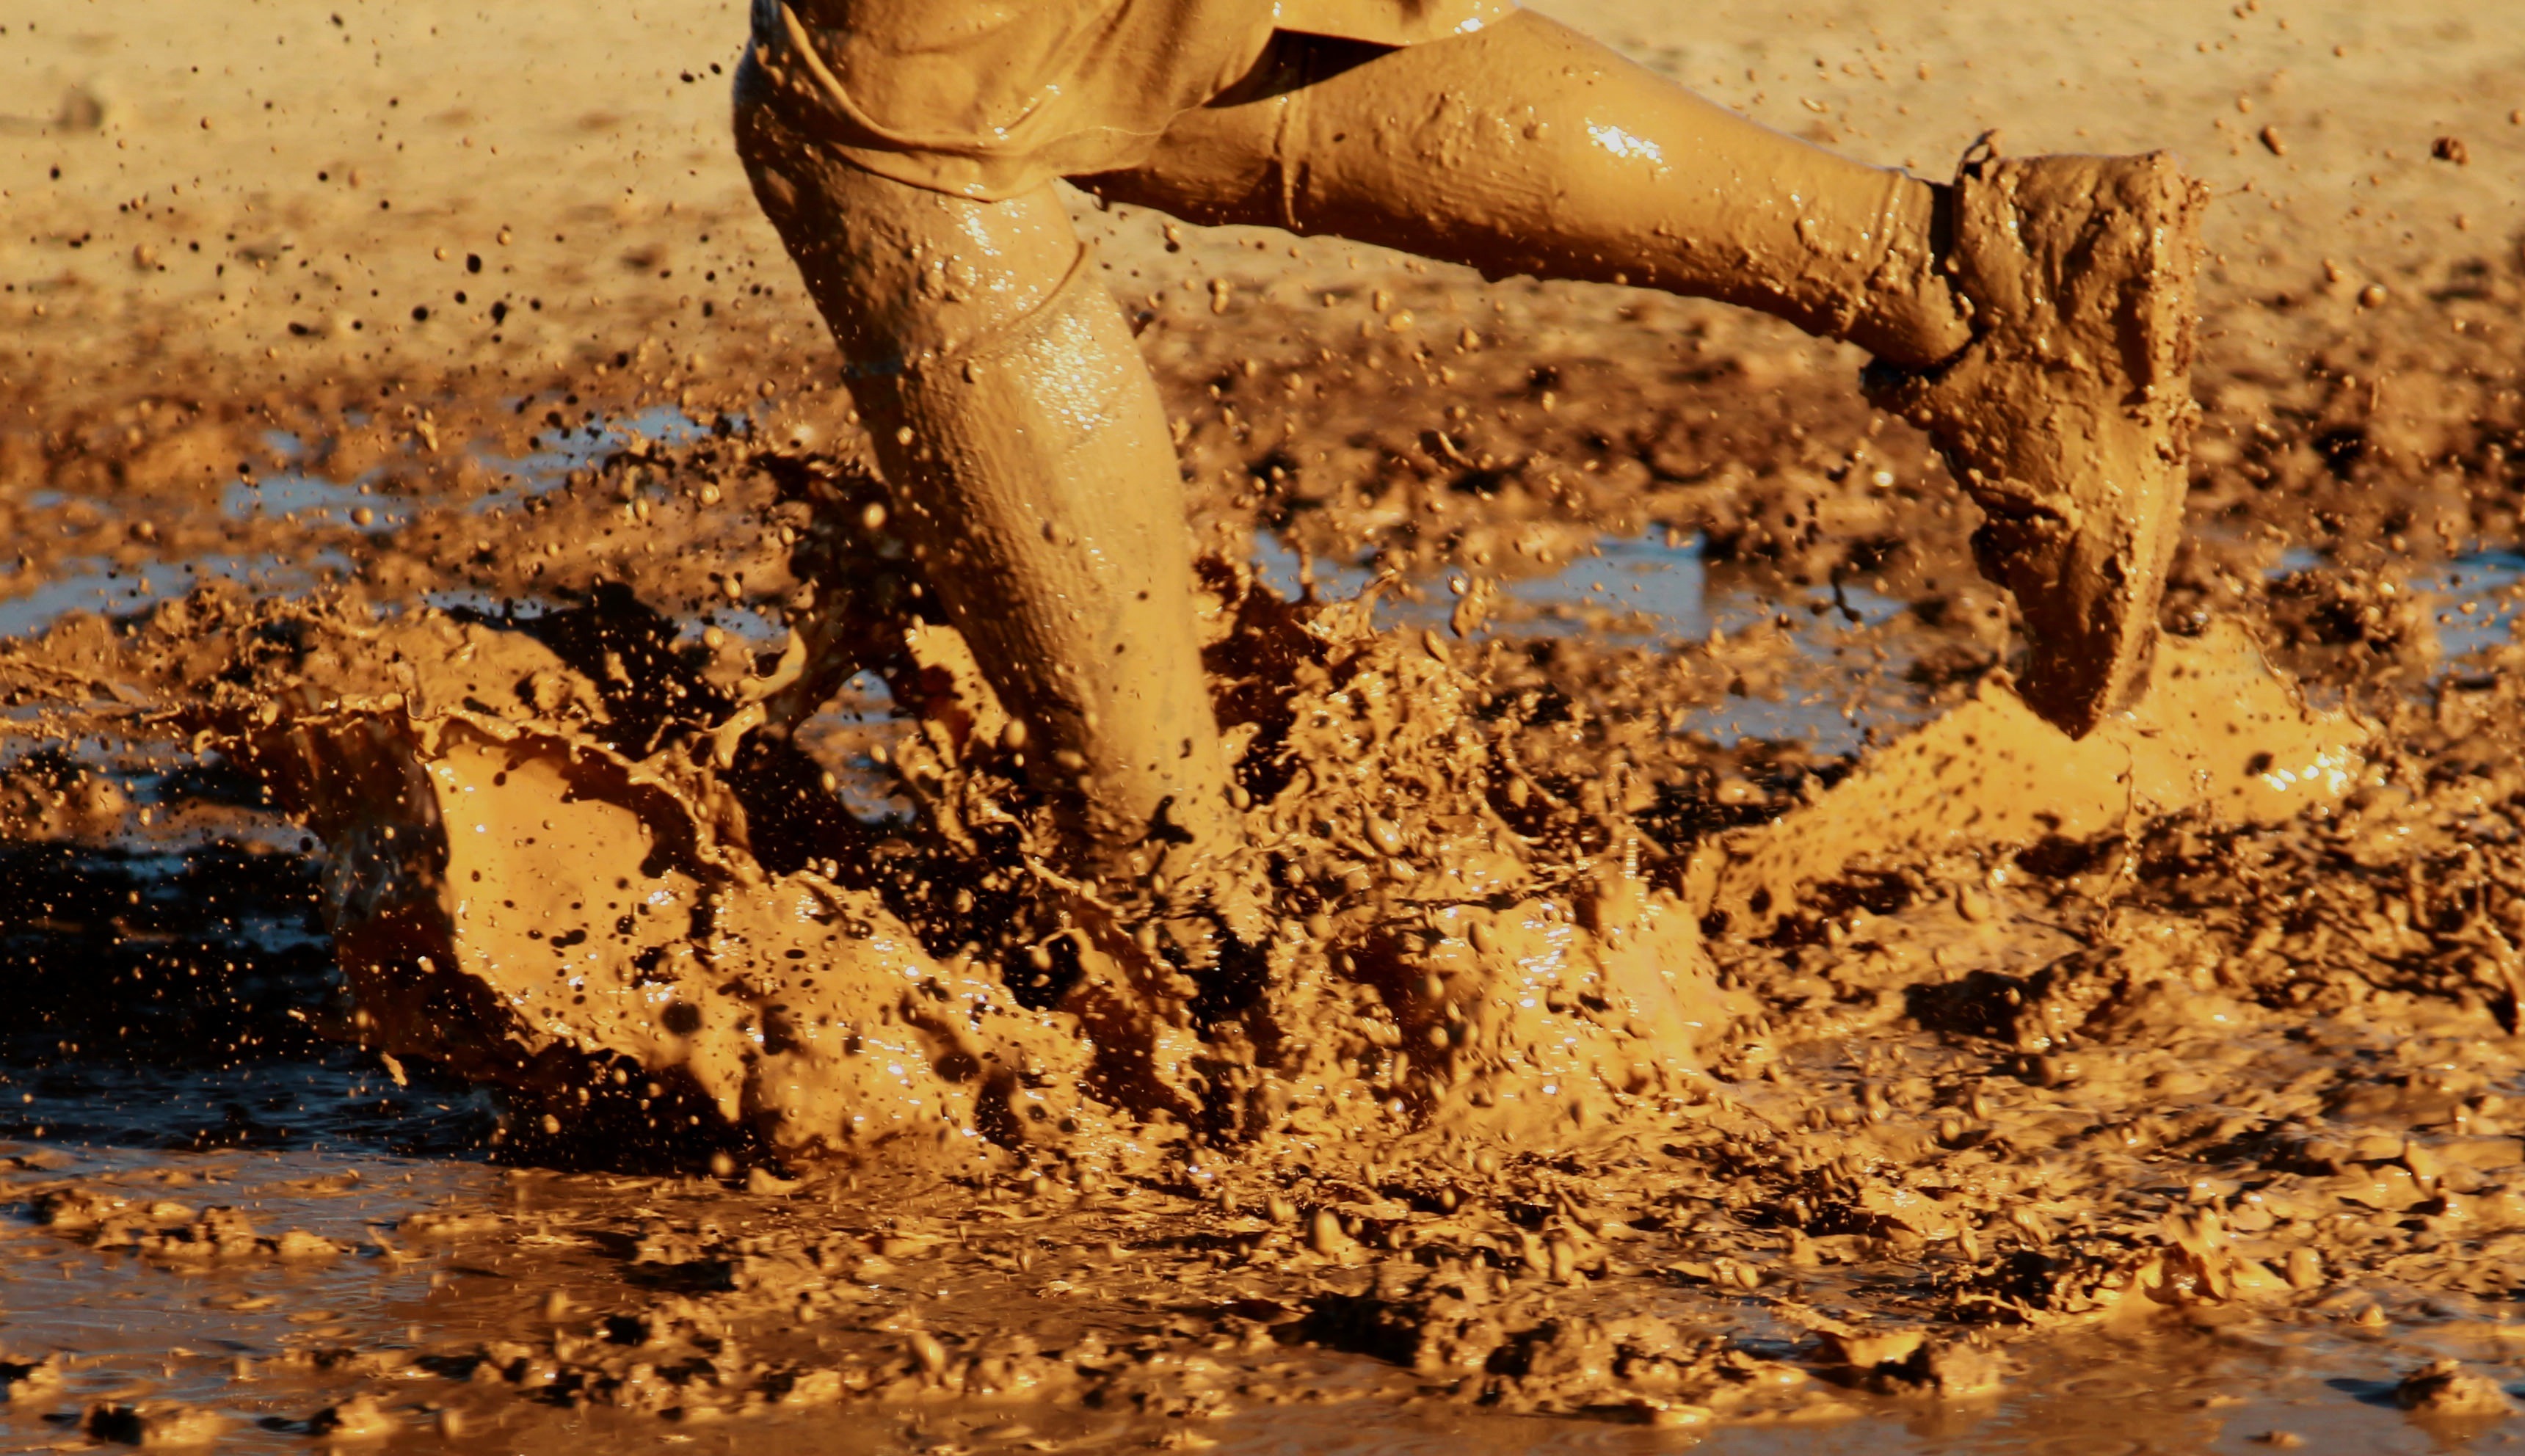
water, sand, running, food, splash, mud, macro, soil, material, splashing, close up, race, competition, outside, muddy, ancient history